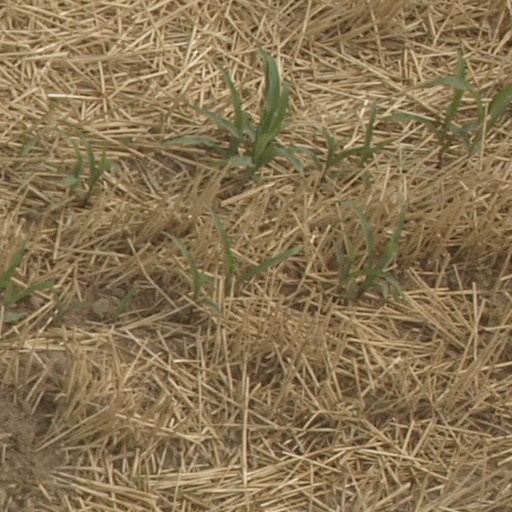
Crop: maize; corn